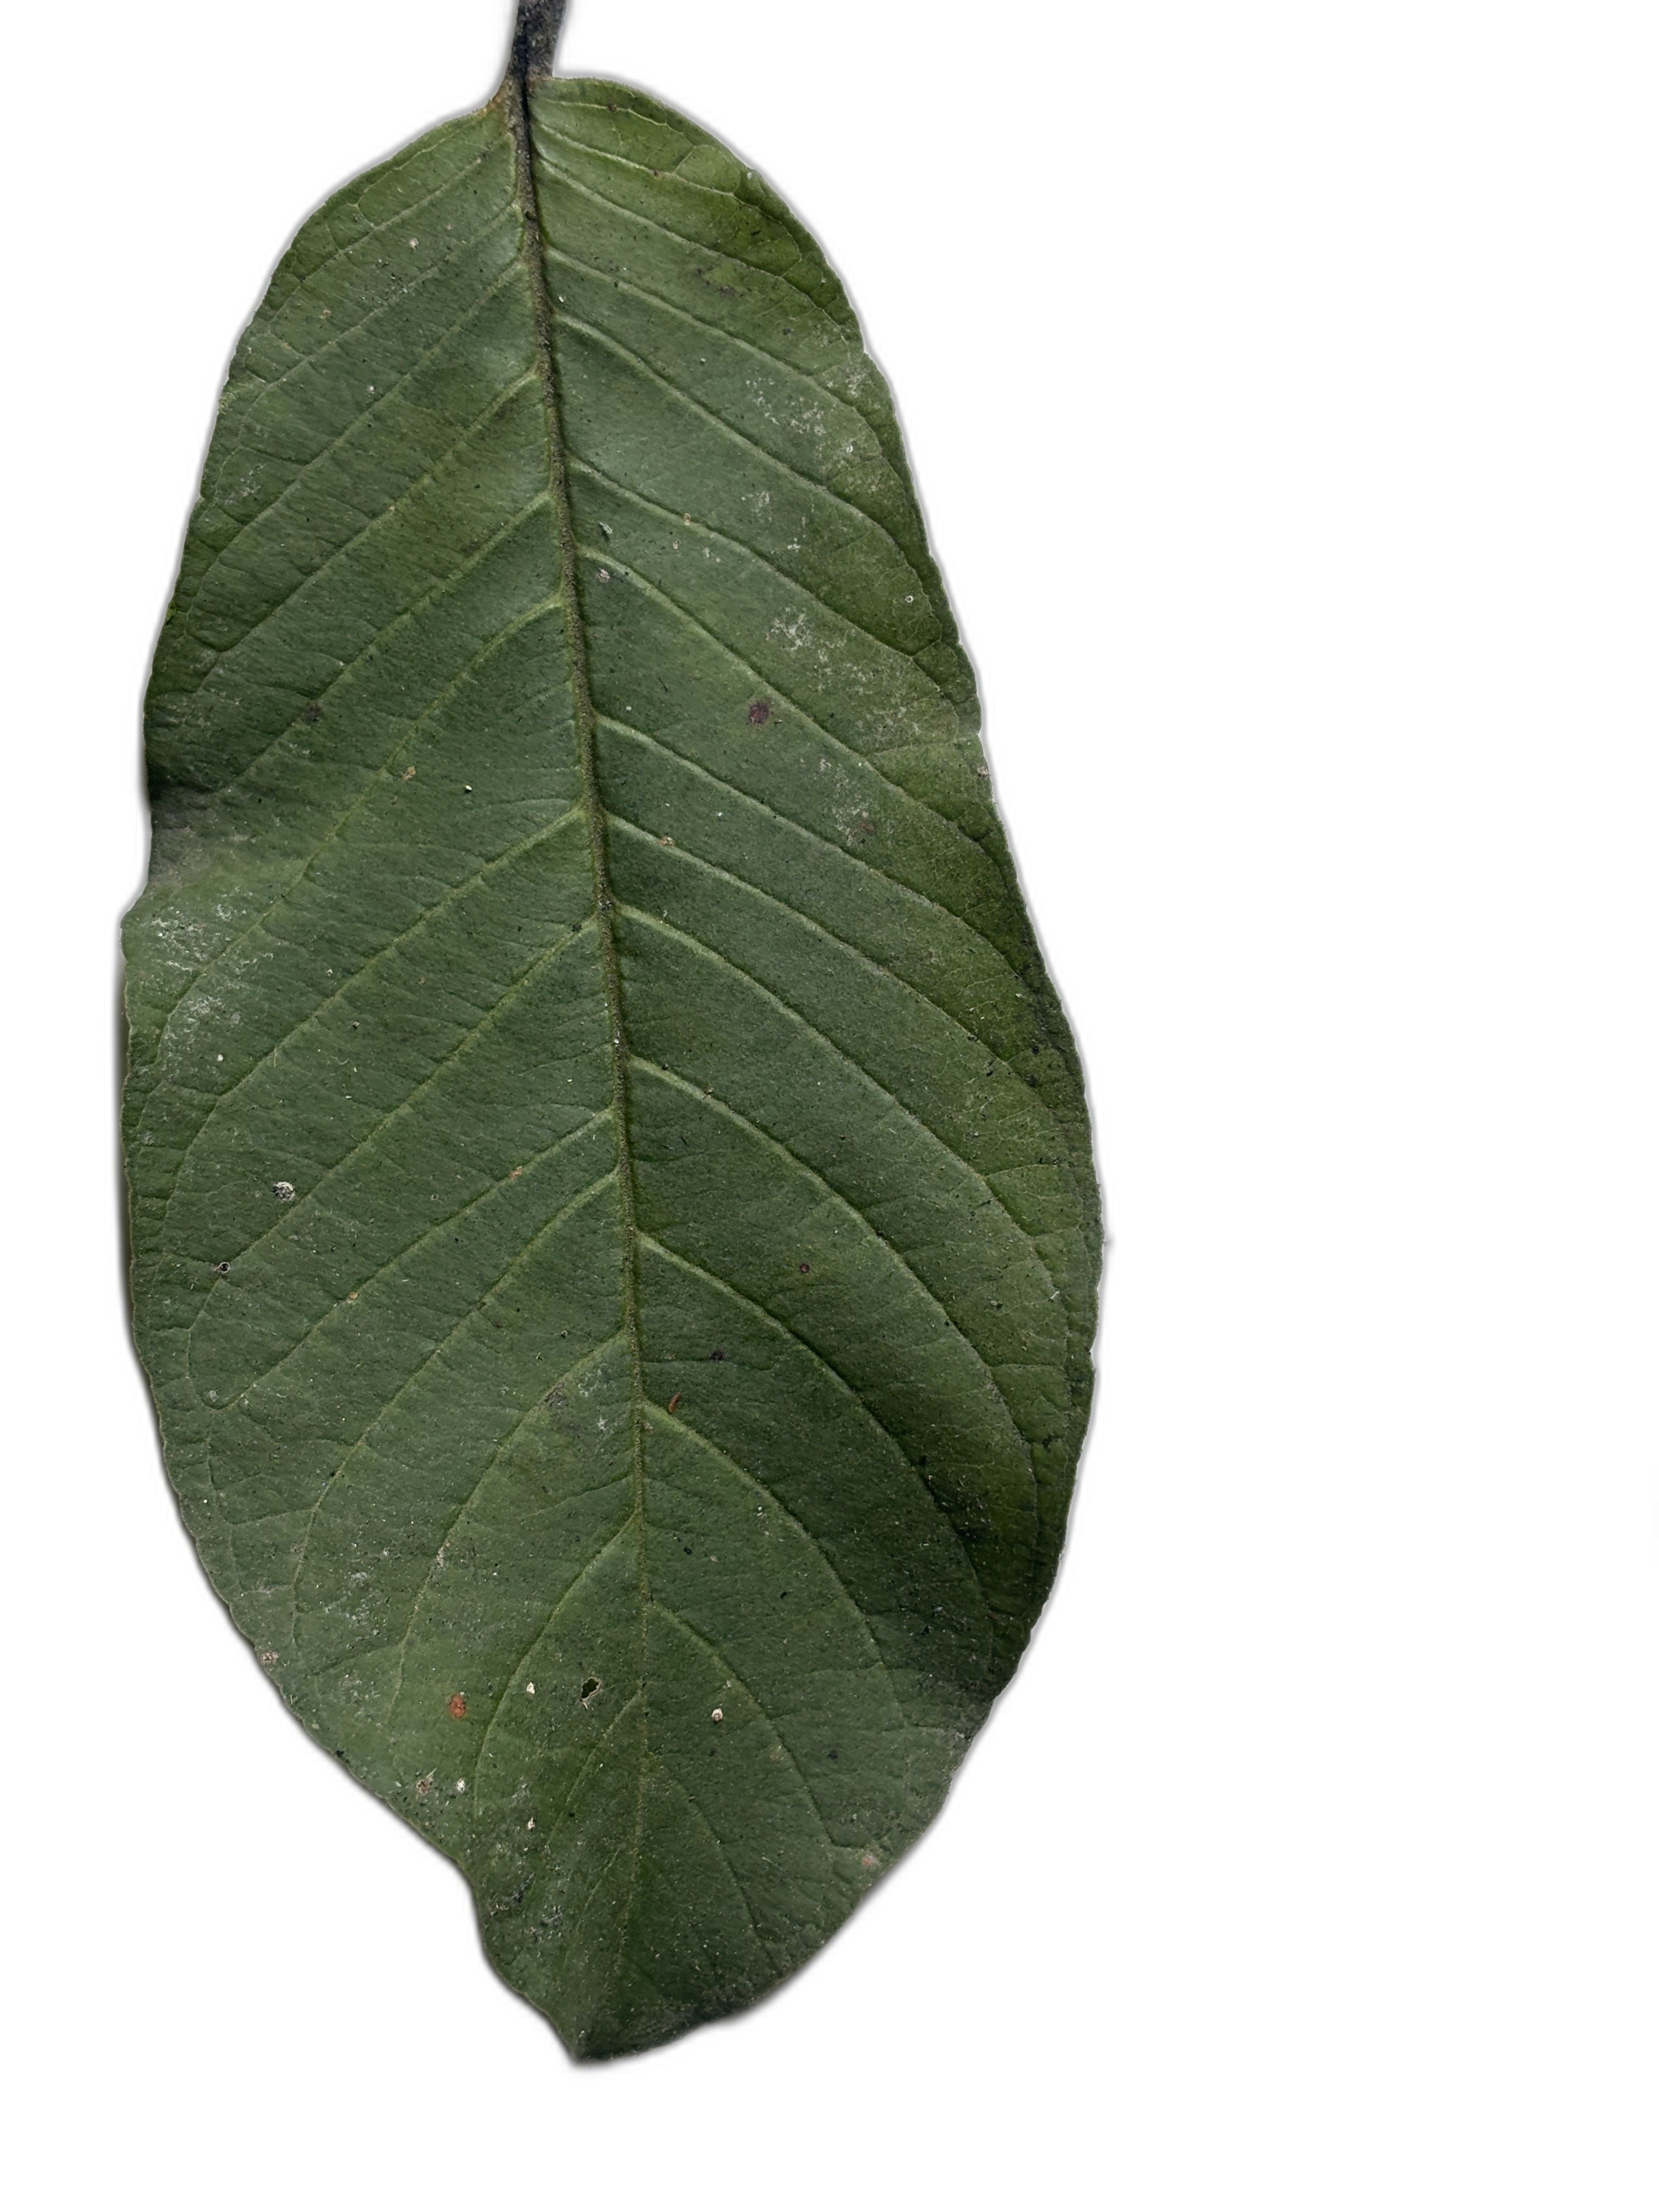
Plant part: leaf
Disease: Healthy